Rex Trailer

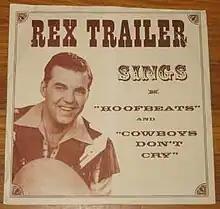

In his later years, Trailer offered a CD through his website, called "All the Best". "Boomtown", "Hoofbeats", "Cowboys Don't Cry", "Pow Wow the Pony" and other songs from the 1950s and 1960s were included, along with some more recently recorded songs. Trailer recorded introductions for each track.